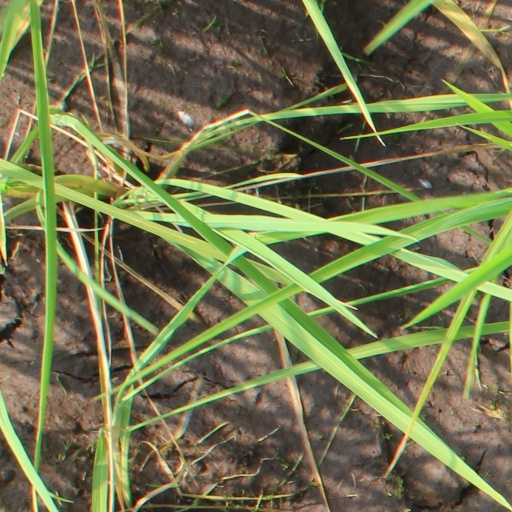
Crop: rice